History of Moncton

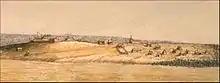
Fort Cumberland in 1755 (then called Beausejour), located on the Isthmus of Chignecto near Moncton. Subject to an American attack in 1776, it was repelled by British reinforcements.

The American Revolution had virtually no effect on The Bend. The Deutsch settlers were apolitical, mostly concerned with simply surviving in their new homeland and had no interest in the revolutionary cause. There was however an important rebel attack on nearby Fort Cumberland (the renamed Fort Beausejour) in 1776. This attack was led by the American sympathizer Jonathan Eddy and was supported by local Yankee settlers and some Acadians from the Memramcook Valley. The attack was intended to encourage Nova Scotia to join the revolution and although the fort was partially overrun by the rebels, the attack was ultimately unsuccessful due to the timely arrival of British reinforcement forces from Halifax.